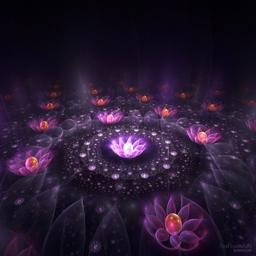
purple glowing flowers and sparkly gems , set in concentric circles .